Jacob Binck

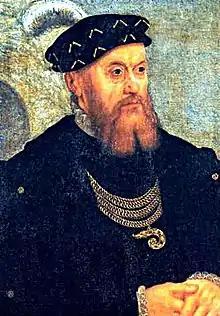
"Portrait of Christian III of Denmark".

All his known paintings are portraits. In the Garderobe at Königsberg are those of 'Prince Albrecht' and his 'First Wife,' and his own portrait is in the Belvedere, Vienna. Binck's pictures are remarkable for correctness of drawing and general artistic taste. His style is very neat, sometimes resembling the works of H. Aldegrever, but his plates evince less mastery in the execution. His drawing is correct, and there is an agreeable taste in the turn of his figures. There has existed considerable confusion respecting the marks of the artists of this period, particularly those whose names commence with a B. The works of this master are generally marked with a cipher, the C meaning Coloniensis. Several other engravers used the initials I. B., one of whom, very skilful indeed, and possessed of much invention, is mistaken by Sandrart for Bink.